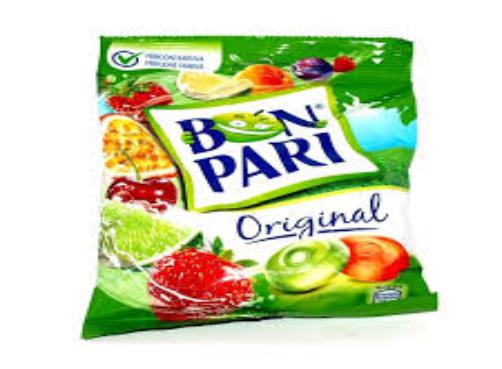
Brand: Bon Pari
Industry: Food